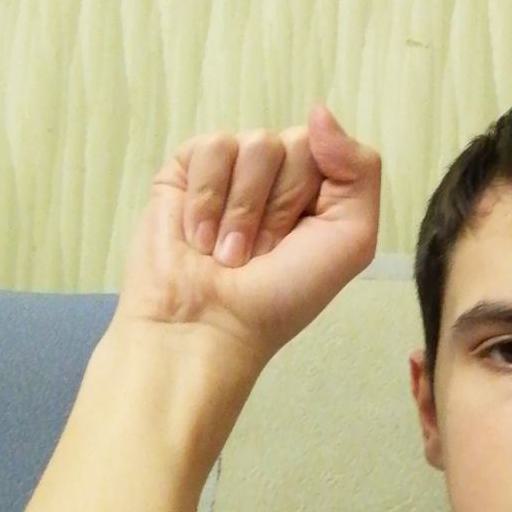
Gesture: fist